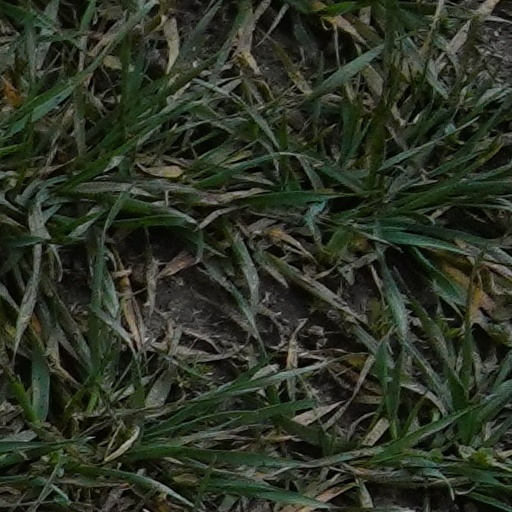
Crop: wheat